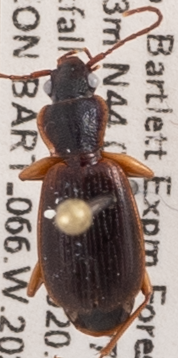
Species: Cymindis cribricollis
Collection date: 2020-08-05
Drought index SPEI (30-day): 0.016
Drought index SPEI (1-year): -0.048
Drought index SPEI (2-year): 0.594